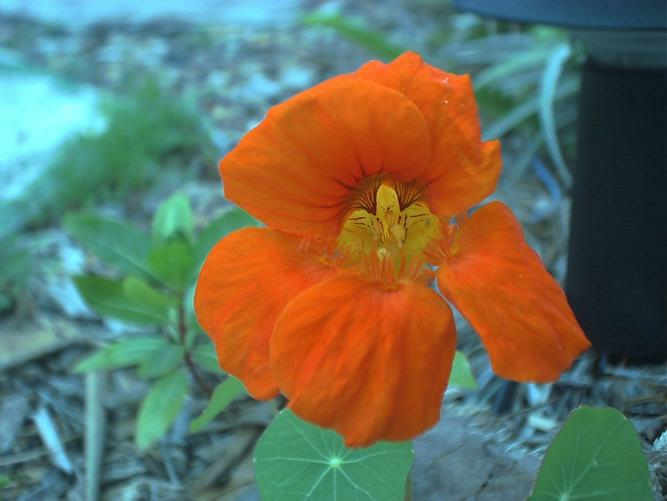
Flower: watercress